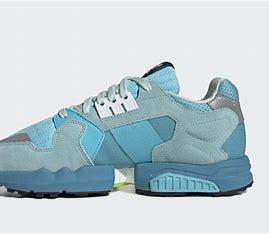
Brand: Adidas
Model: ZX Torsion